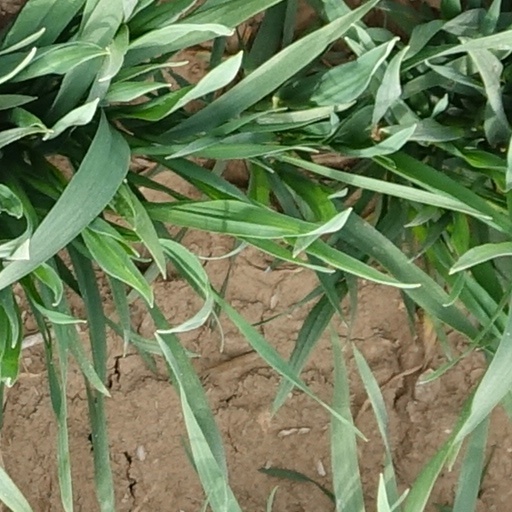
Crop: wheat